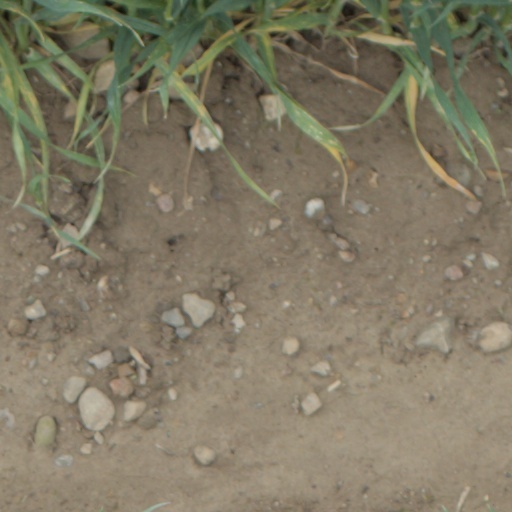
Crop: wheat